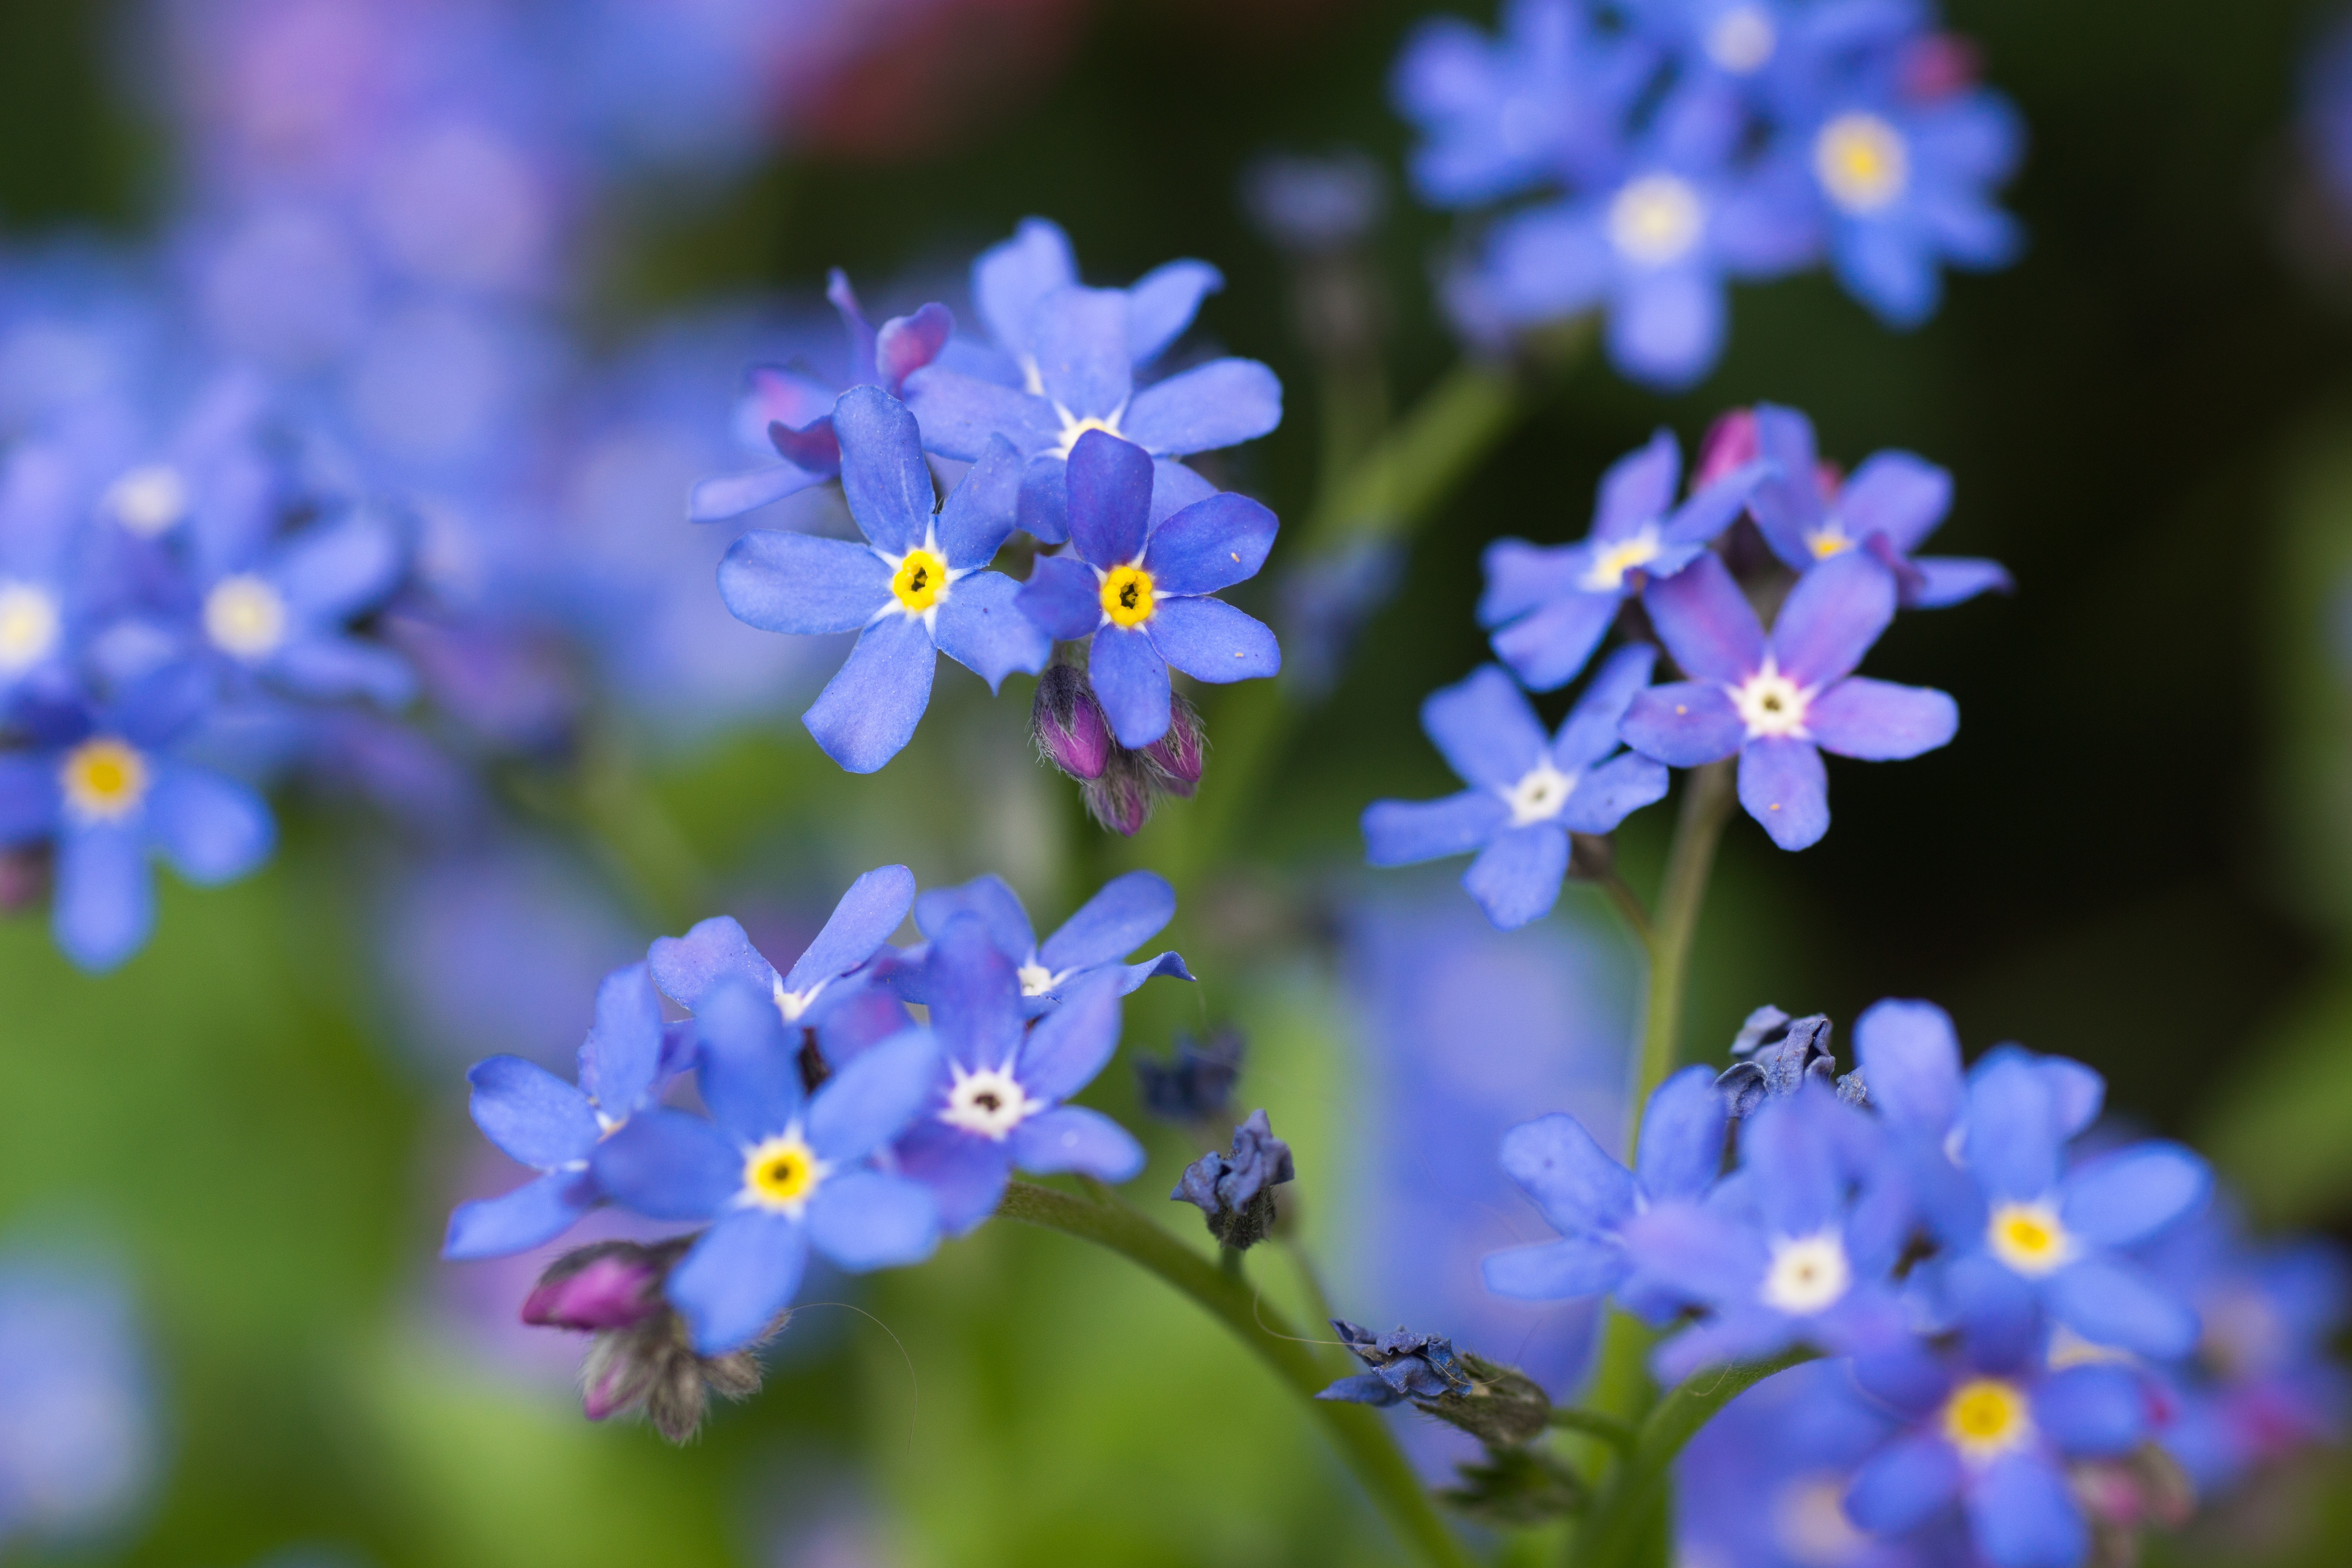
nature, blossom, plant, flower, petal, green, botany, blue, flora, wildflower, flowers, pointed flower, forget me not, macro photography, flowering plant, borage family, annual plant, land plant, wildlbume